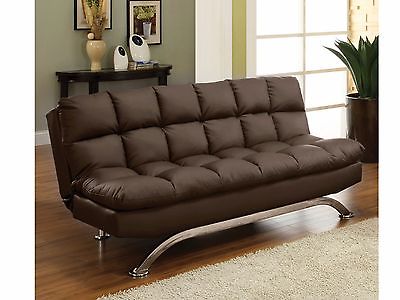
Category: sofa